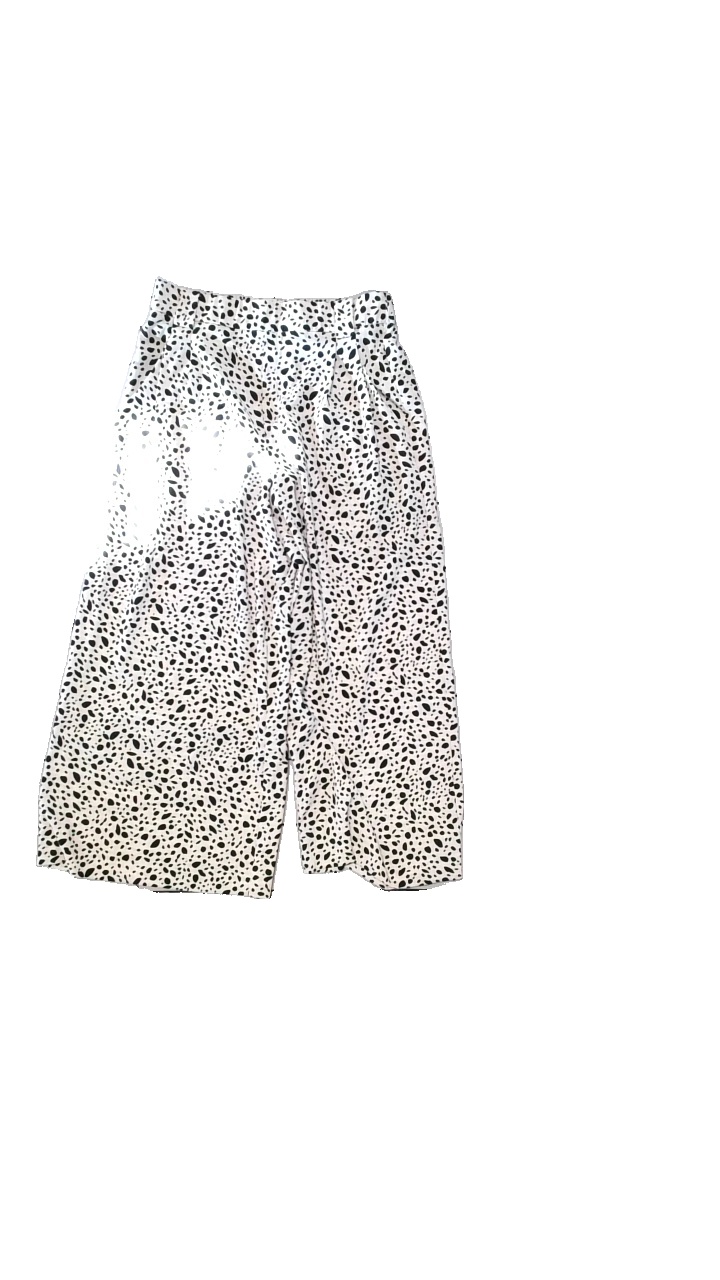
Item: Trousers (Ladies)
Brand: Zara
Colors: Black, White
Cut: Regular
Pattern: Dots
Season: All
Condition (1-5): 4
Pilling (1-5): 4
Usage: Reuse
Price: <50